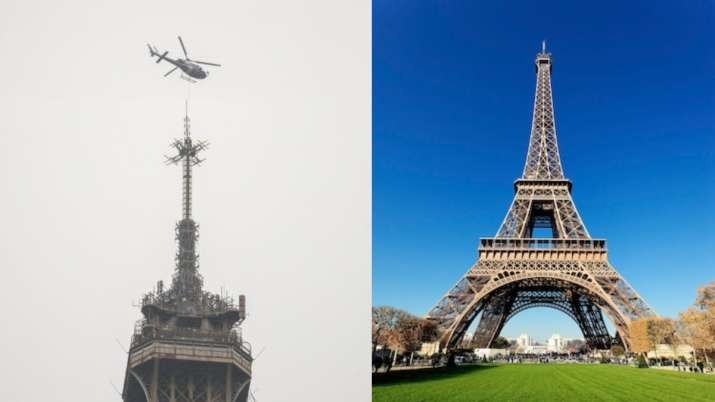
Landmark: Eiffel Tower